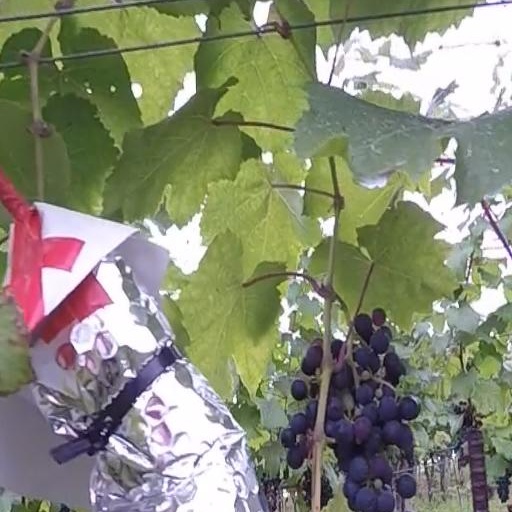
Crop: grape